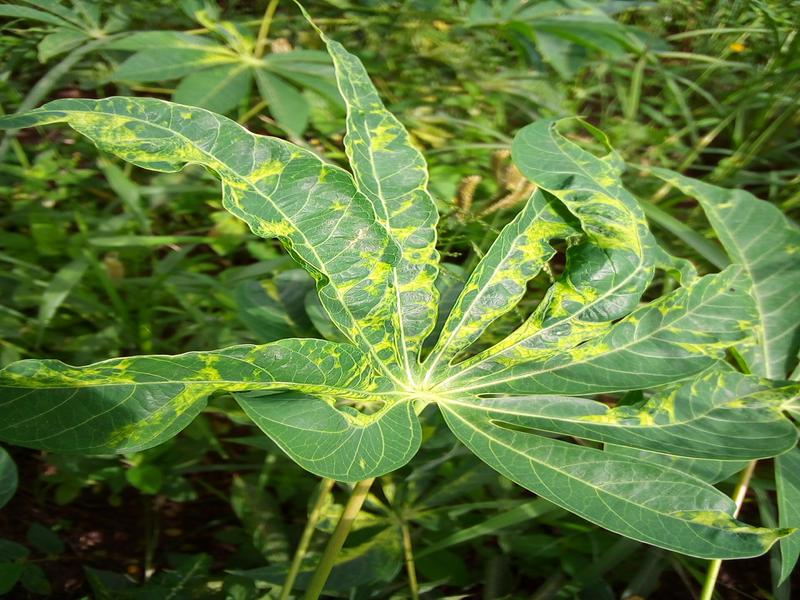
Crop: cassava
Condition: mosaic_disease